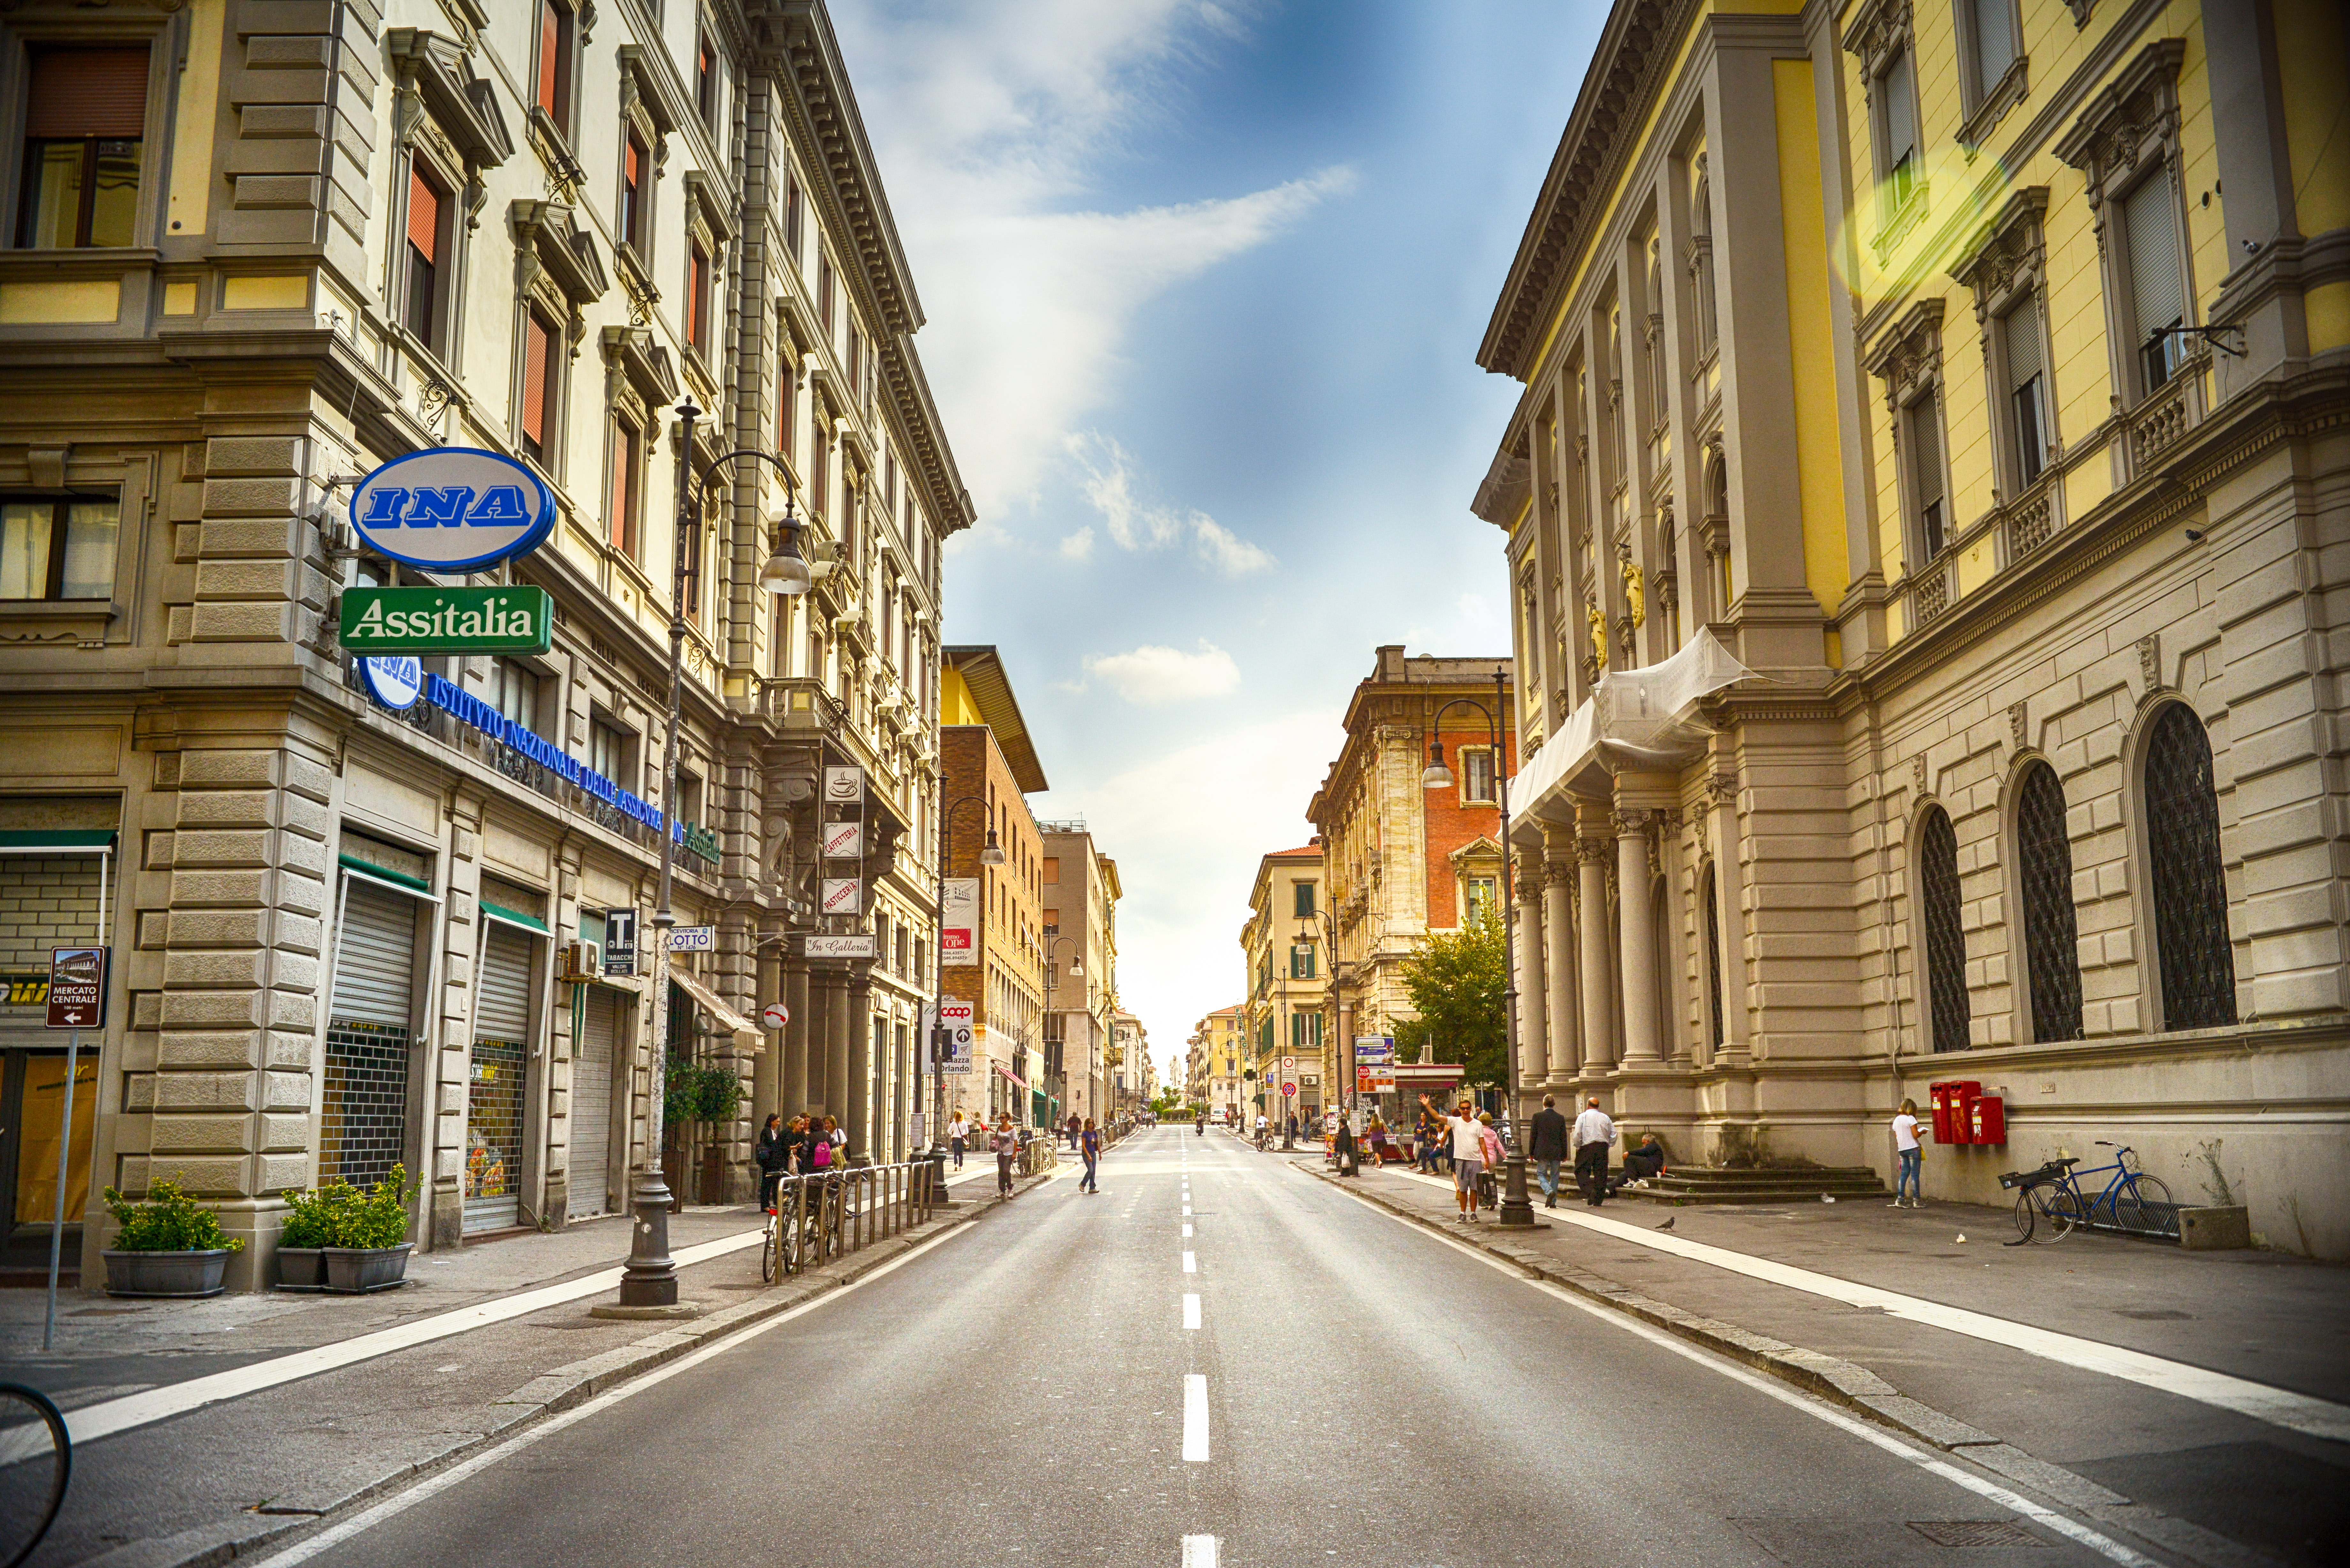
pedestrian, road, street, town, city, cityscape, downtown, italy, endless, lane, straight, infrastructure, historical, metropolis, neighbourhood, small town, urban area, residential area, human settlement, metropolitan area, nonbuilding structure